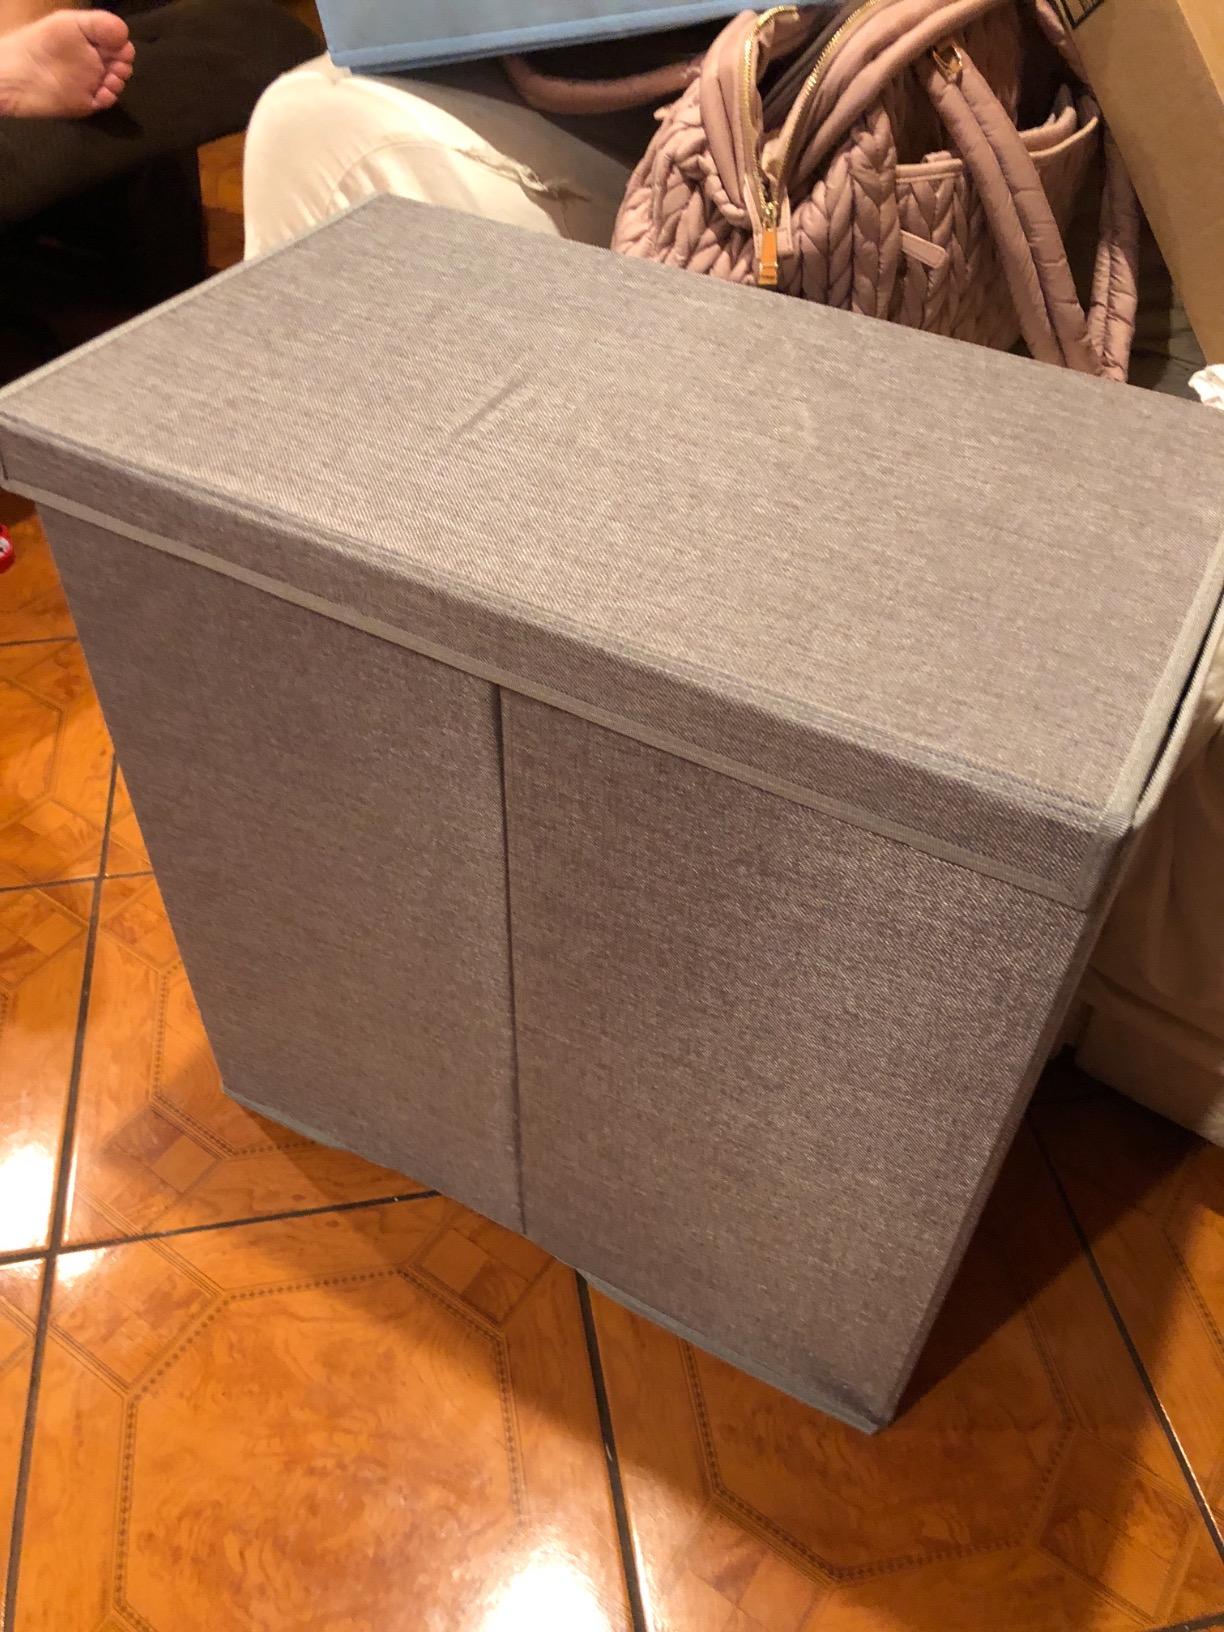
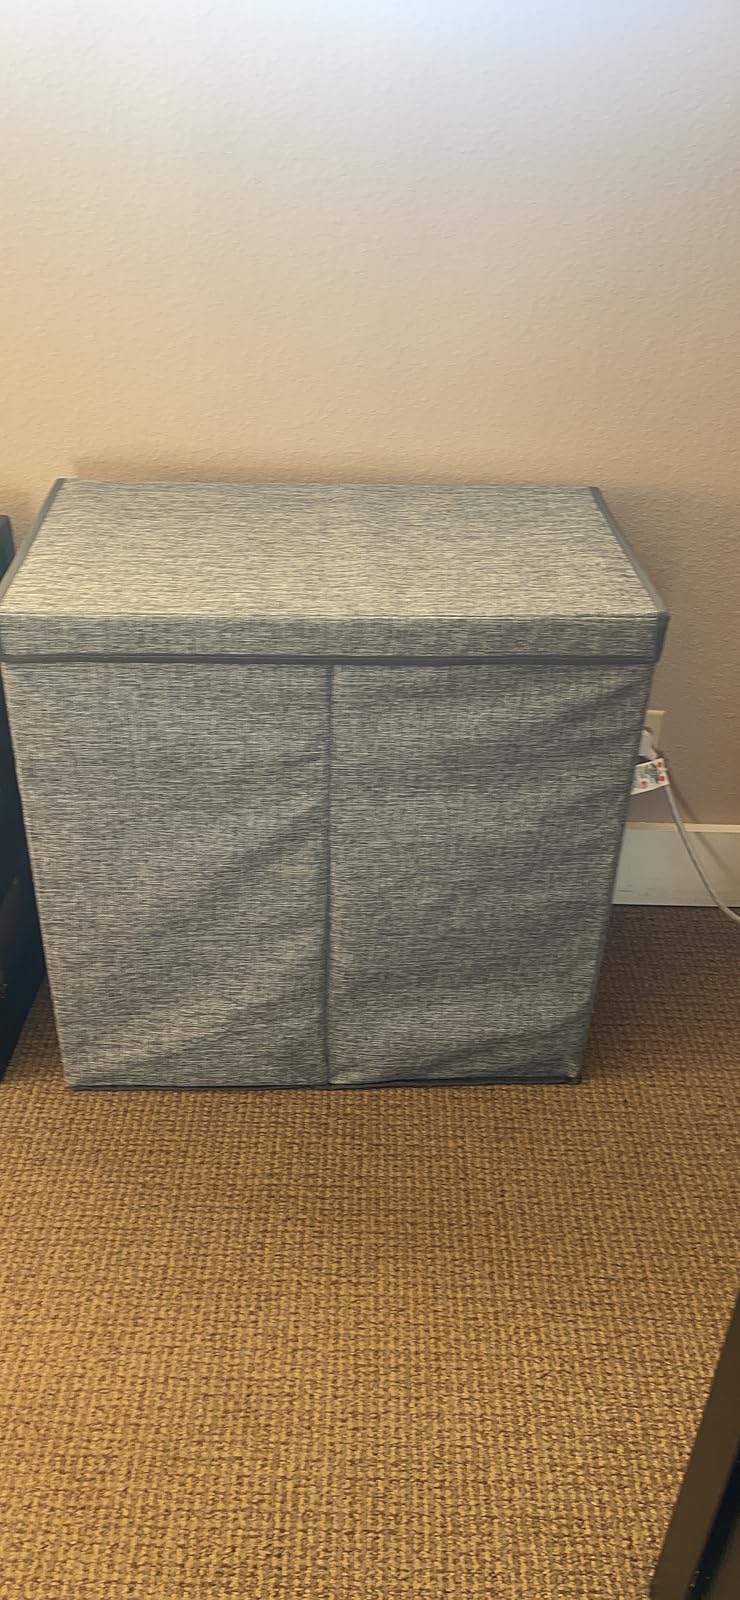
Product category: items_hamper
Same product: yes